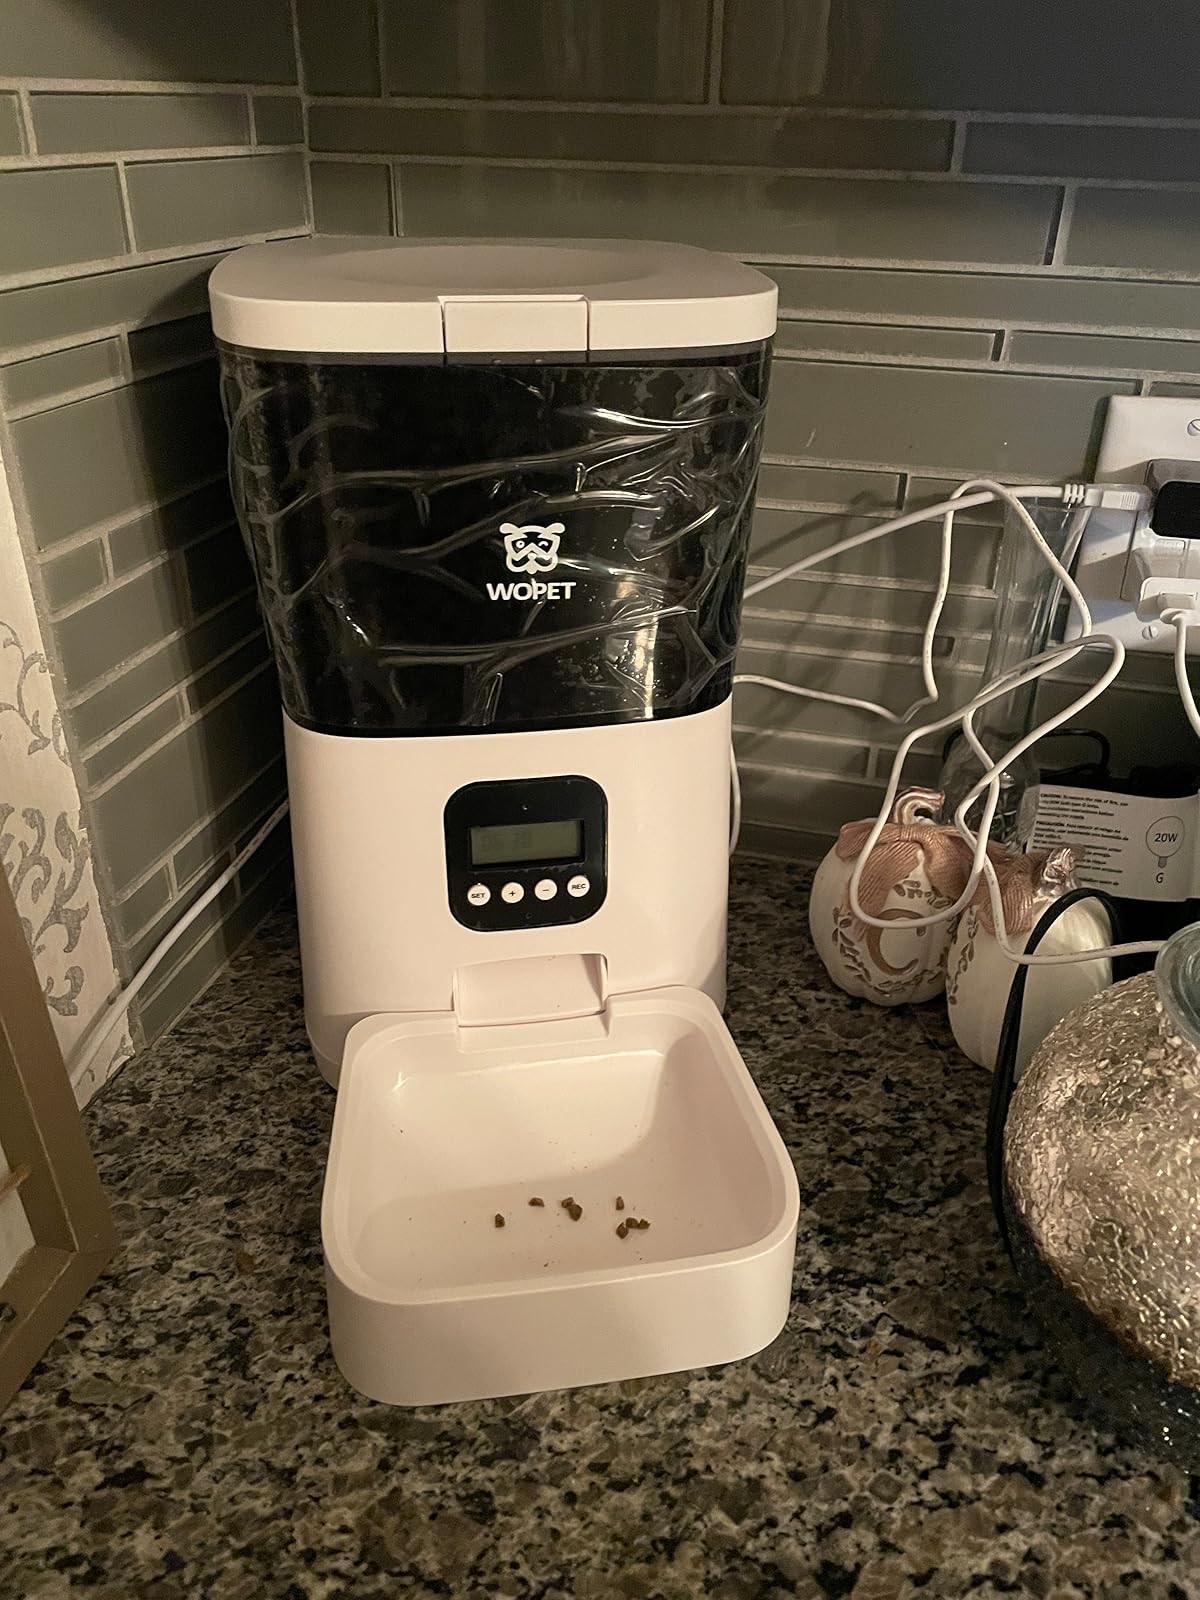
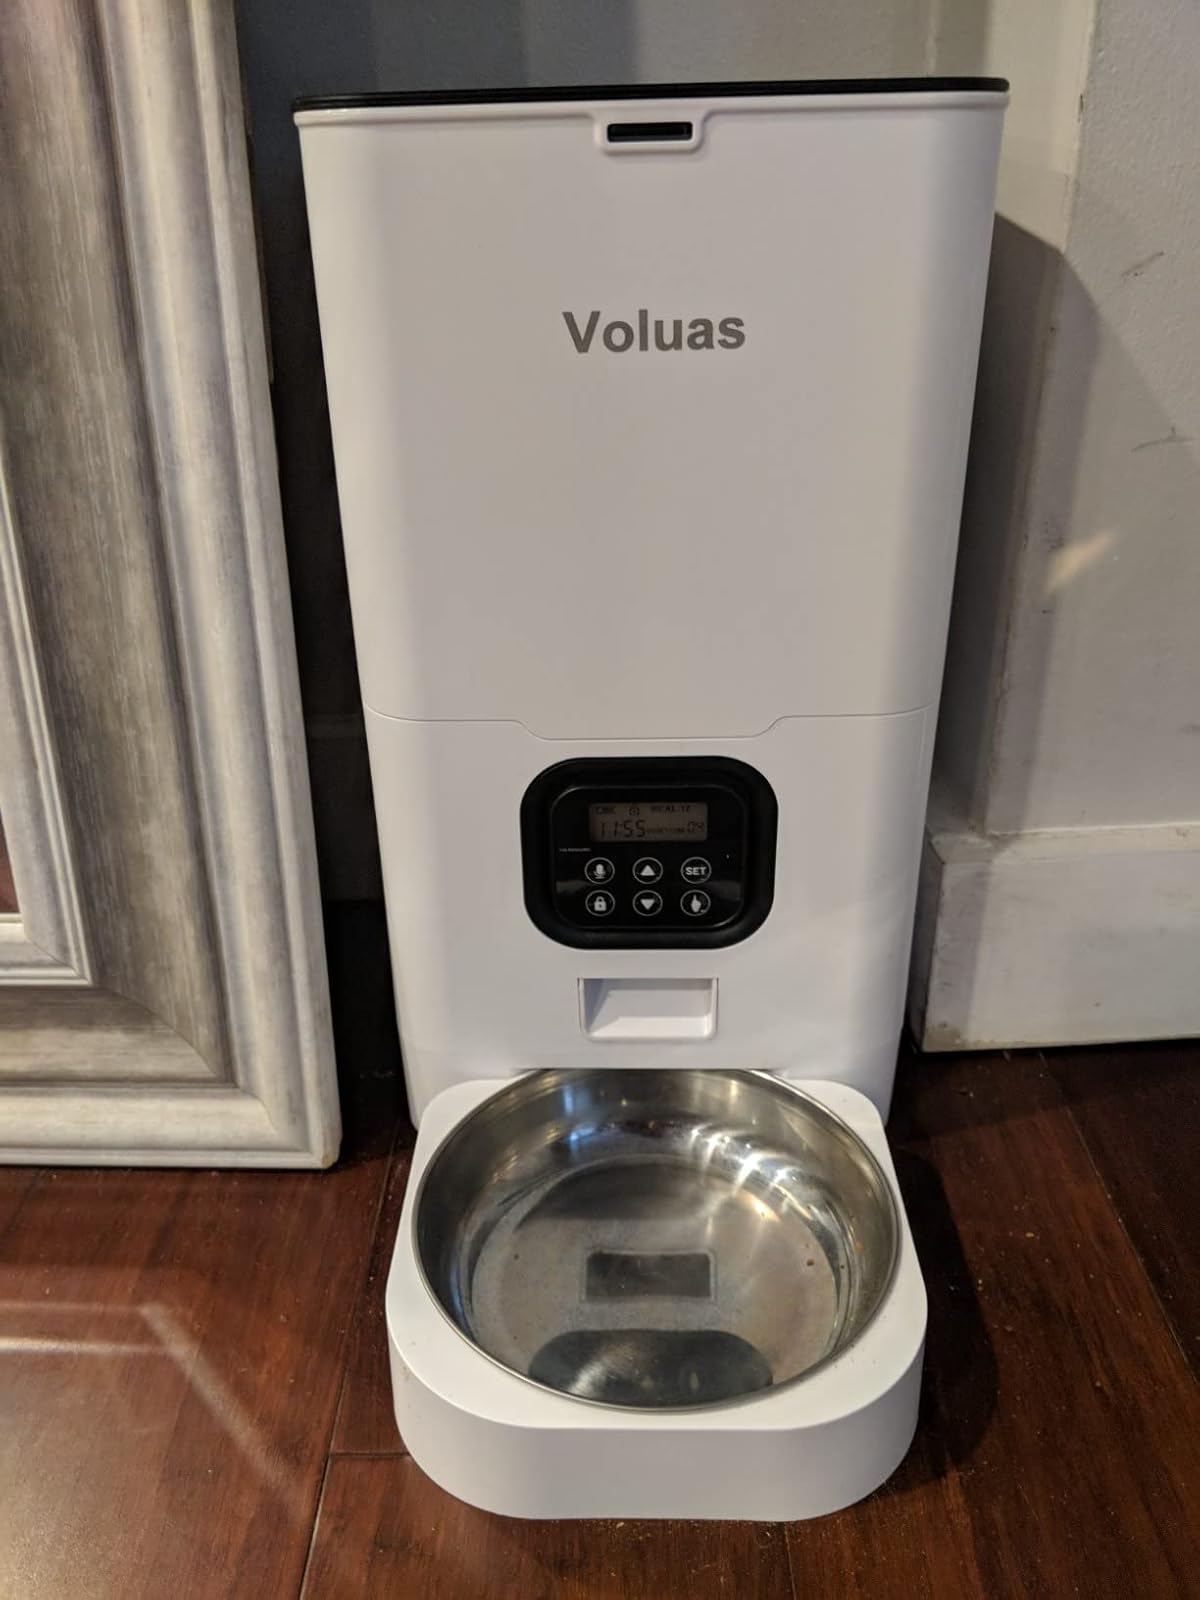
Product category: items_feeder
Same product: no